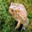
Label: frog